Sulley Muntari

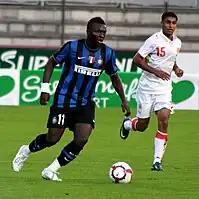

Ahead of the 2009–10 season, Muntari was assigned the number 11 jersey. On 2 August 2009, Muntari featured for 84 minutes in the 2–1 2009 Supercoppa Italiana loss to Lazio. On 23 August, on the opening match day of the season, he came on to play 29 minutes of their 1–1 draw to Bari. He started his first Serie A match of the season, in their 2–1 victory over his former club Udinese on 3 October 2009. On 24 October, Muntari scored his first goal of the season to help Inter Milan to a 2–1 victory over Catania.